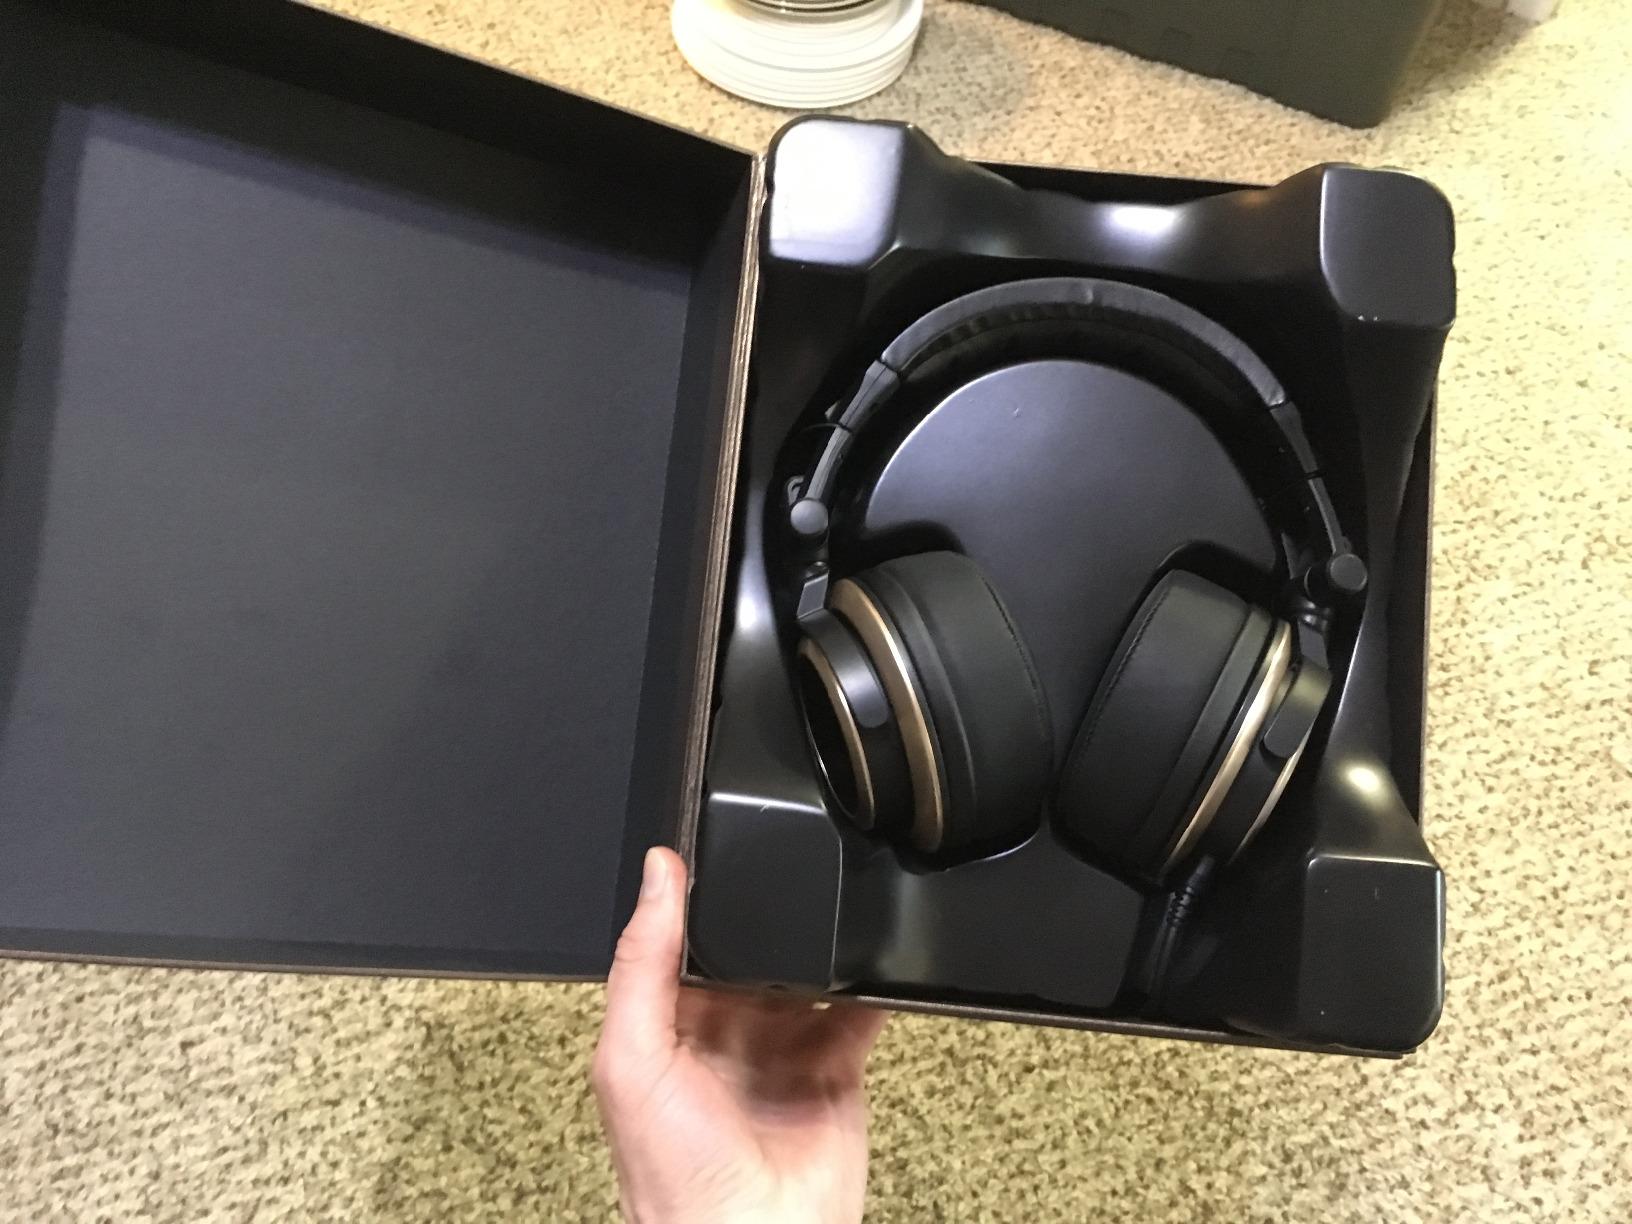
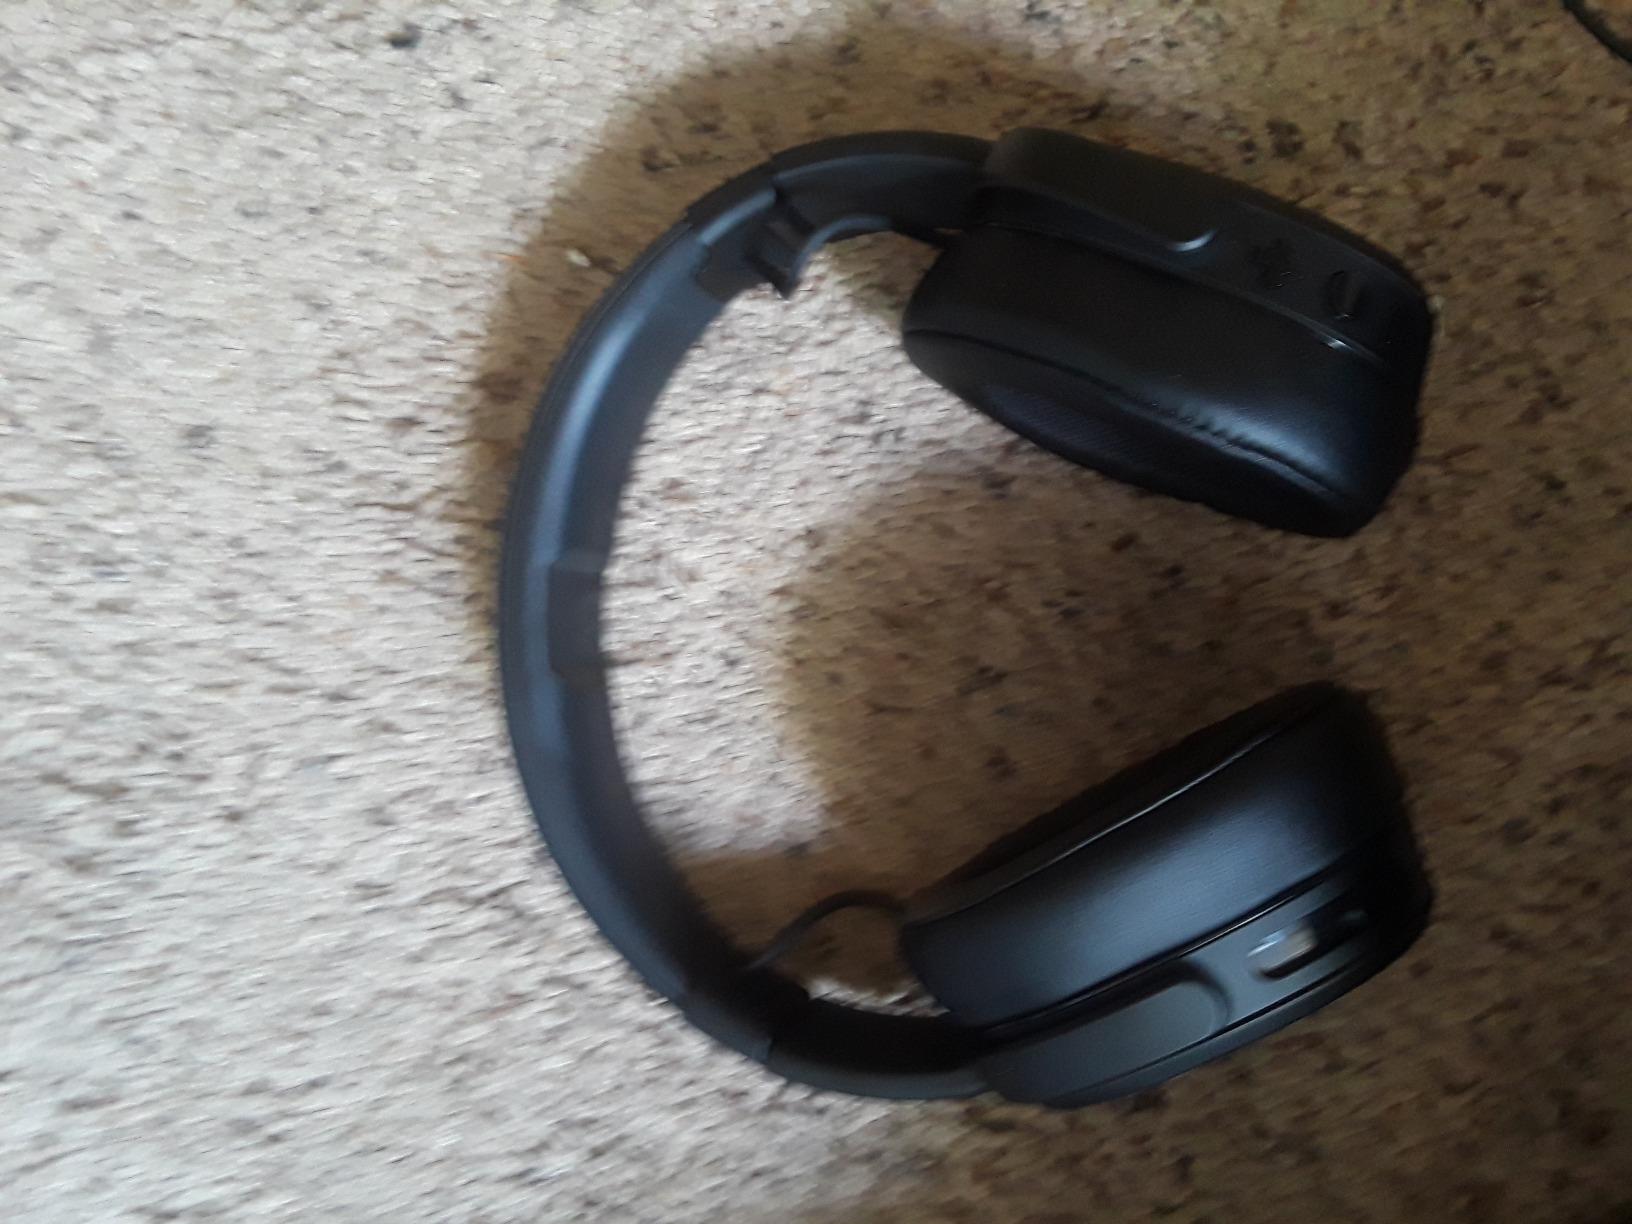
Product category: headphones
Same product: no